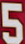
Number: 5